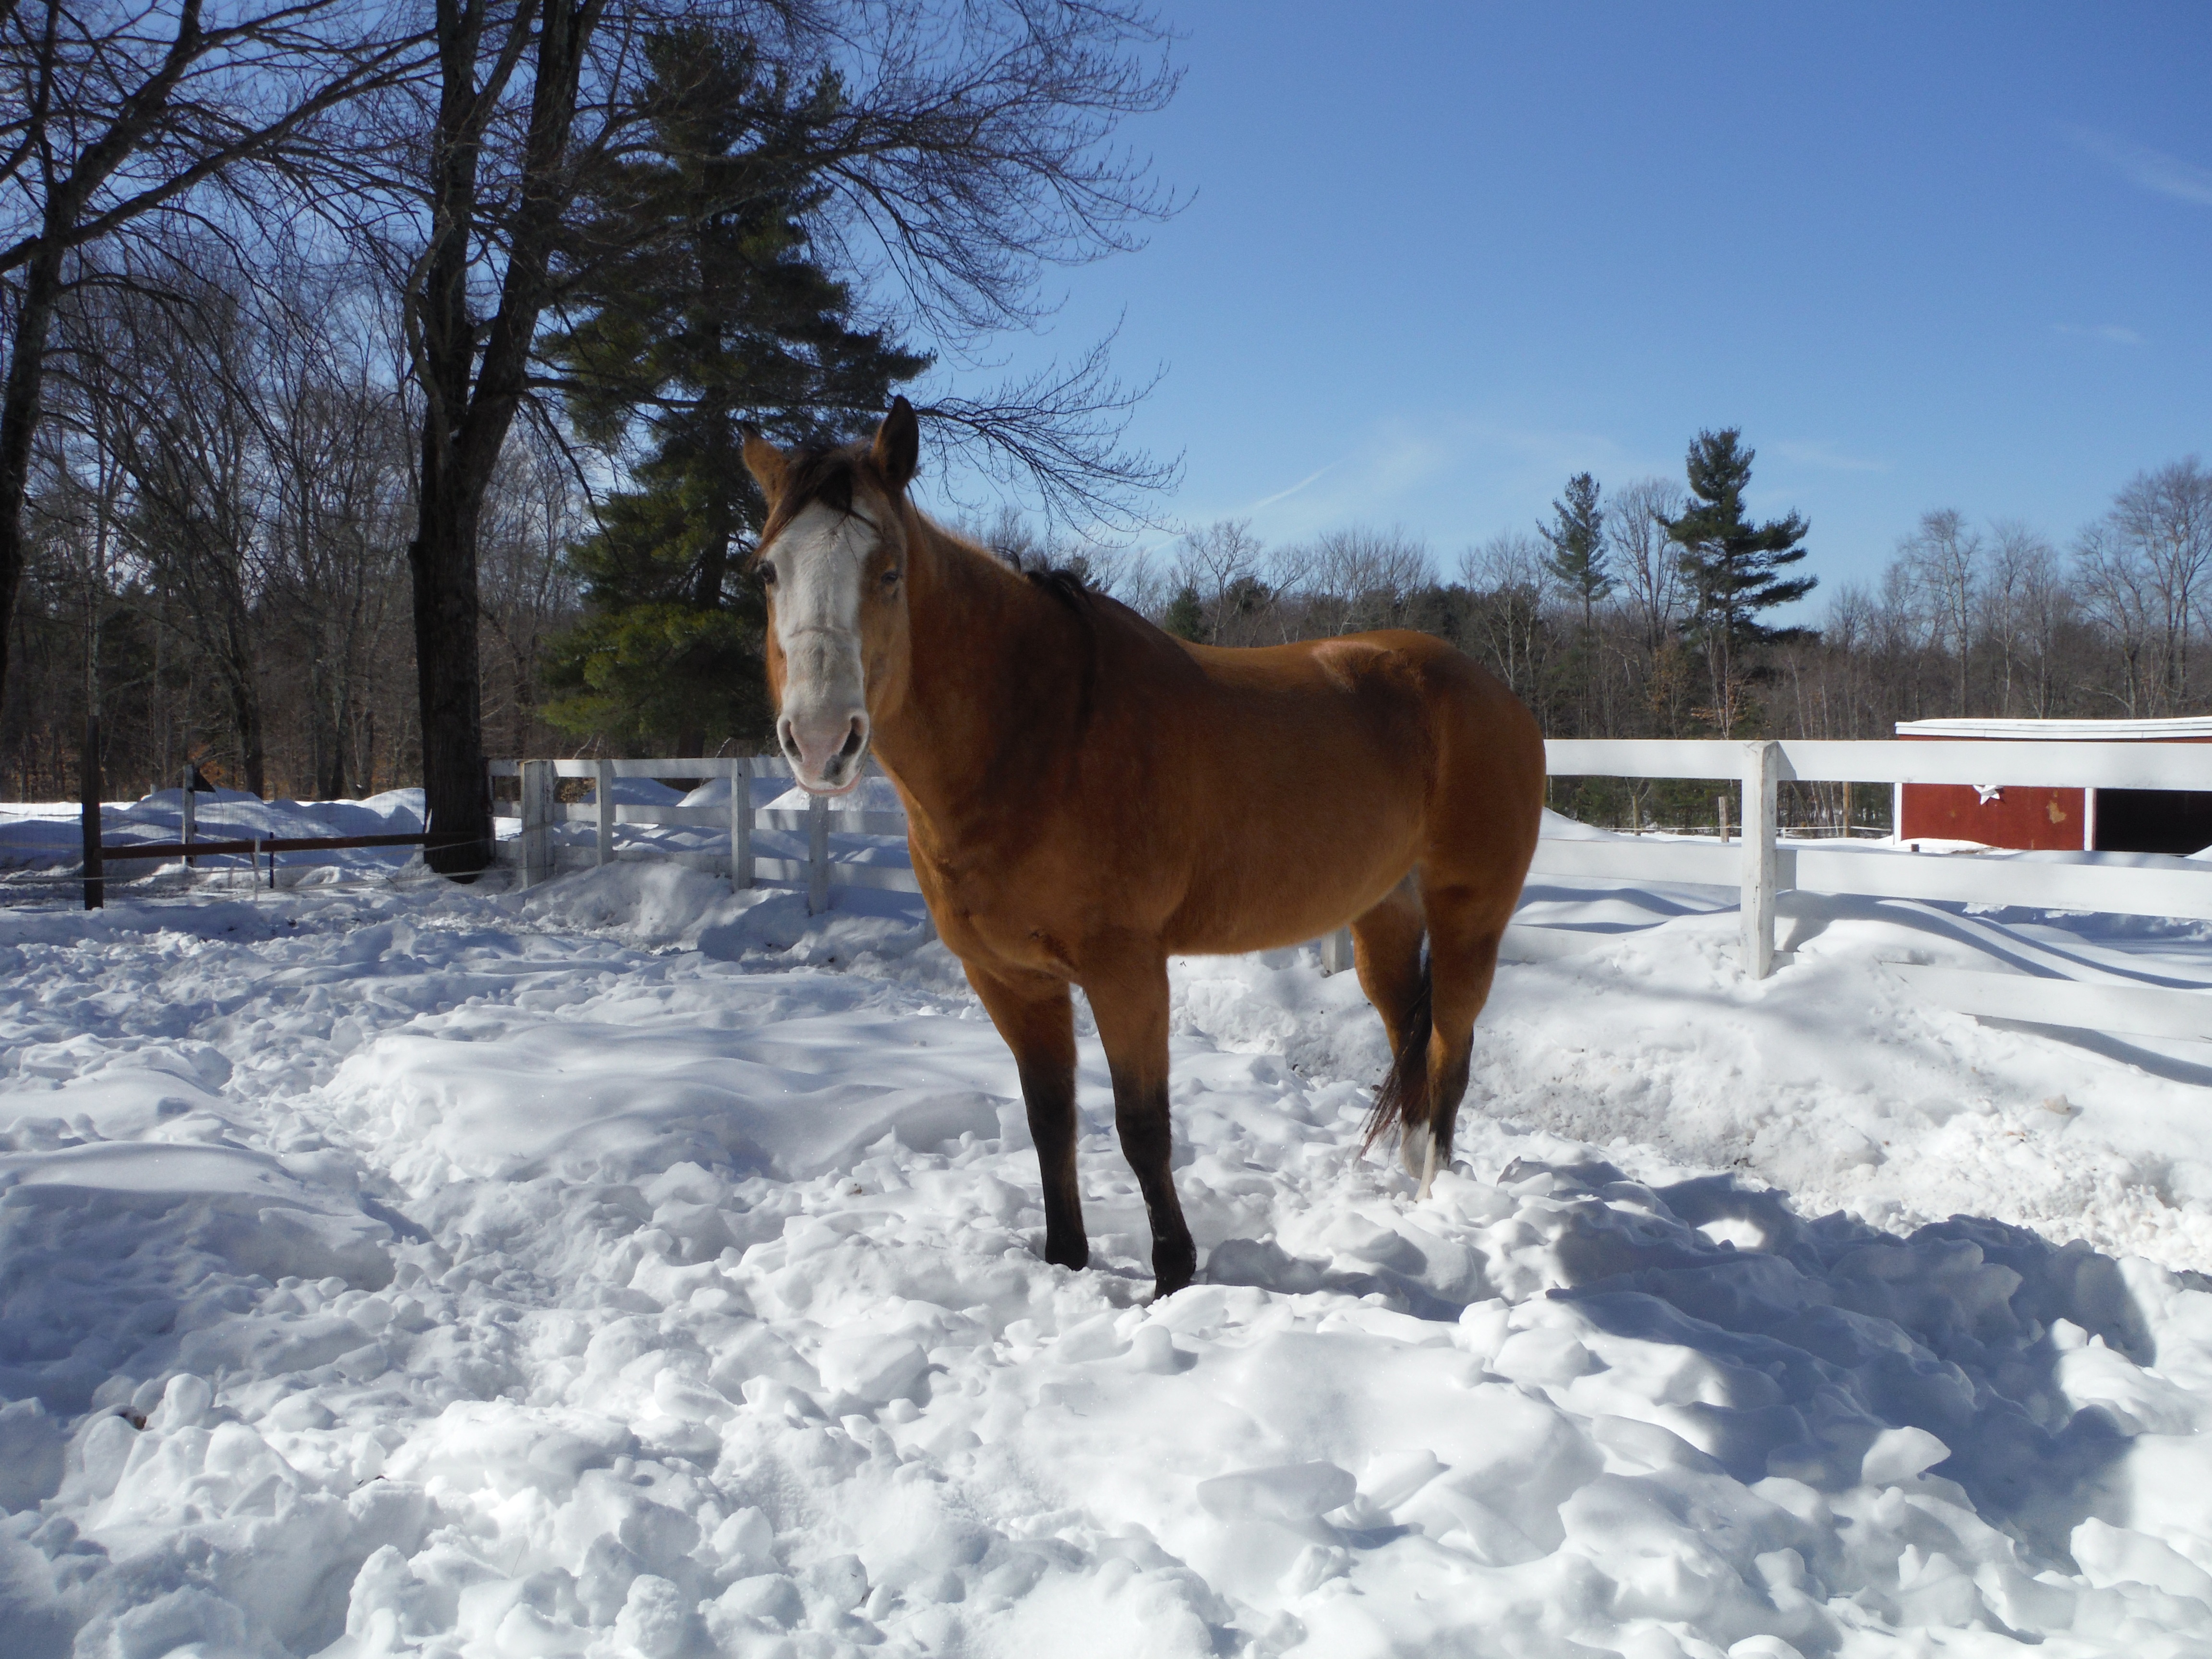
tree, snow, winter, farm, pasture, horse, weather, mammal, stallion, mane, season, paddock, mare, pack animal, horse like mammal, mustang horse